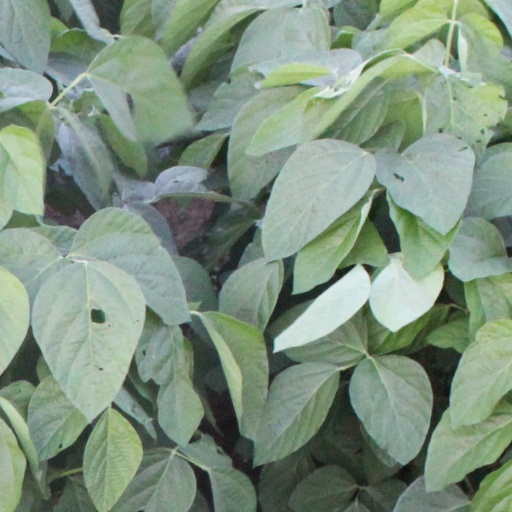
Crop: soybean